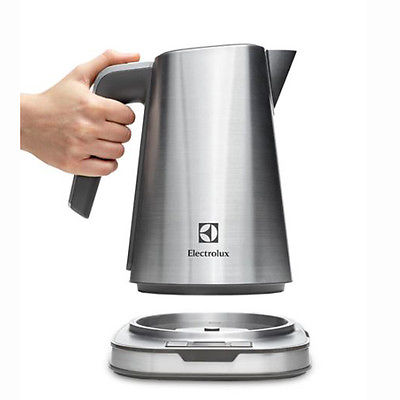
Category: kettle